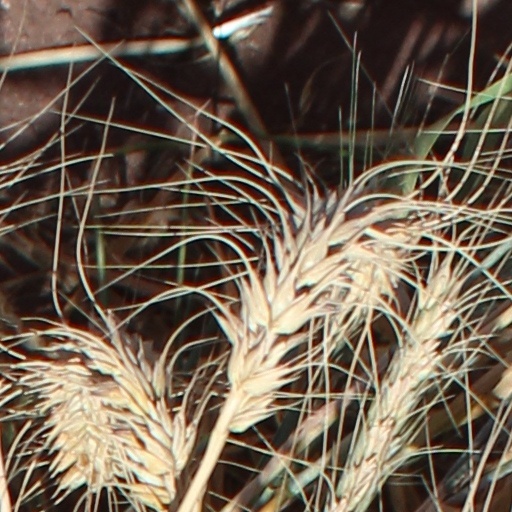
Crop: wheat